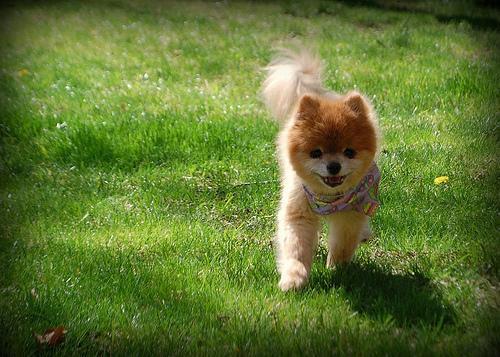
pomeranian